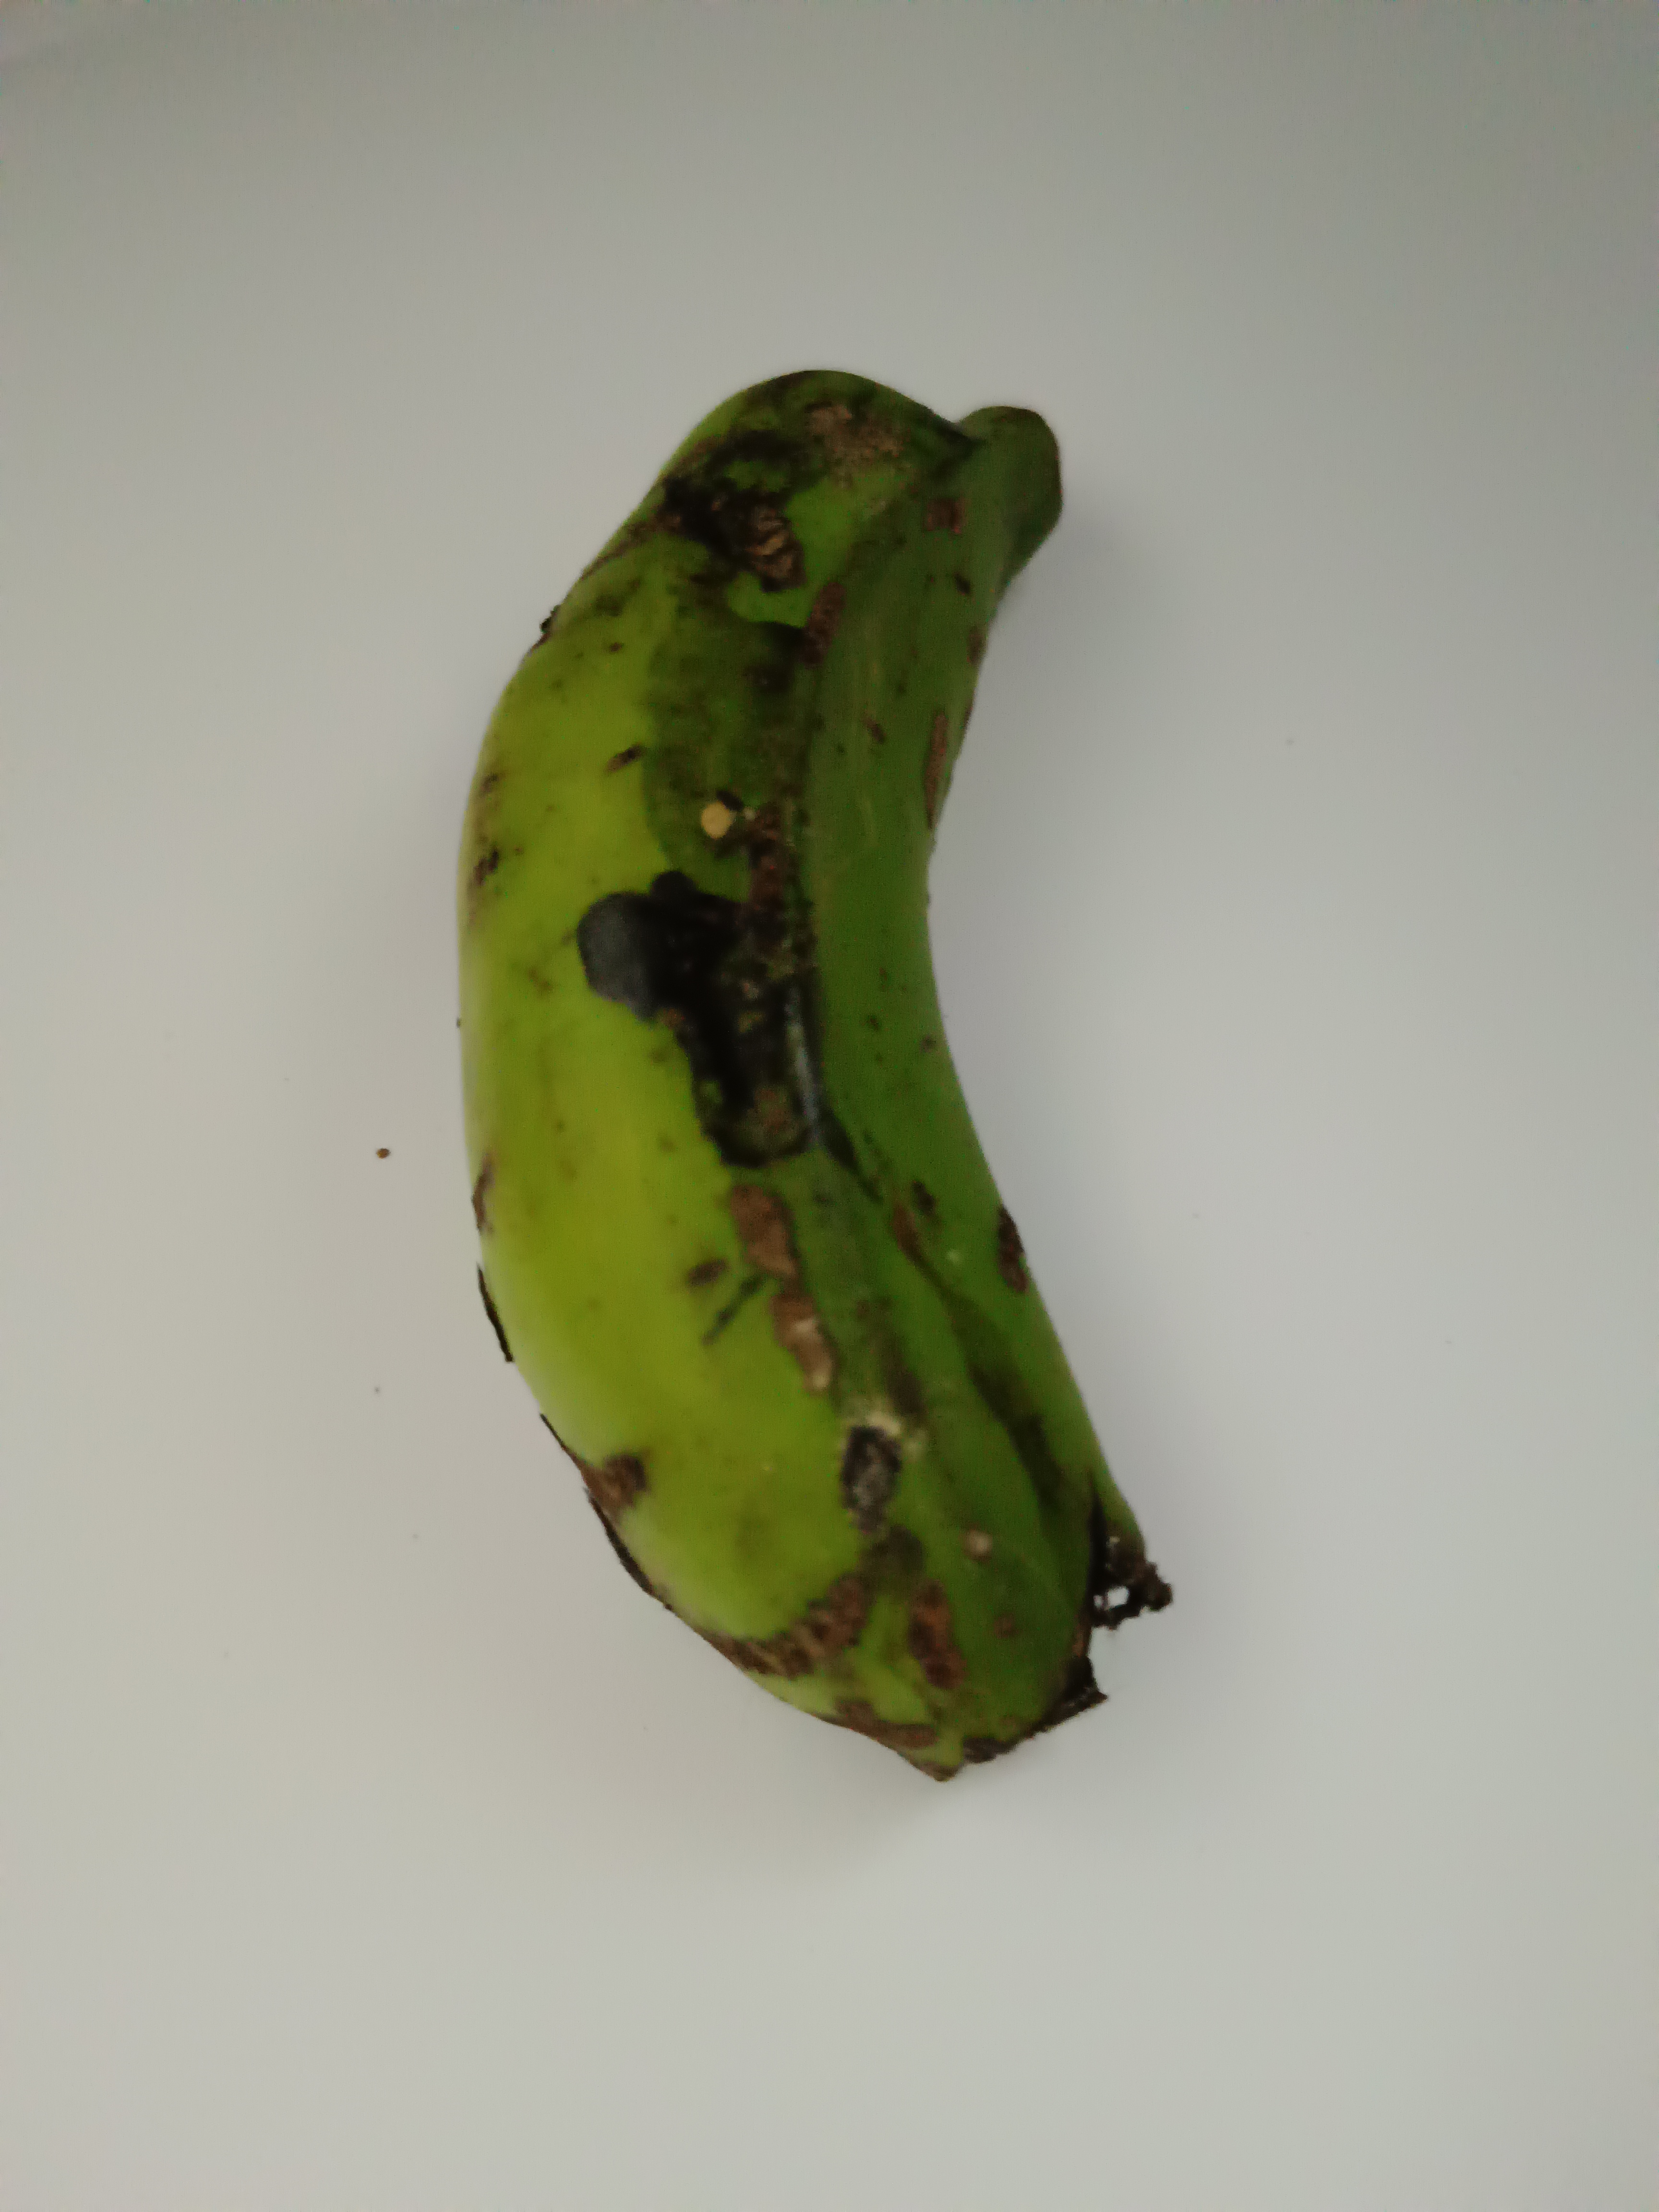
Banana variety: Shobri